Mathieu Perreault

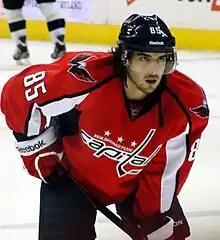
Perreault with the Capitals in January 2012.

Perreault remained with the Bears for the 2008–09 season, helping them win the Calder Cup. While playing on a line with Oskar Osala and Francois Bouchard, he recorded his first career AHL goal in his first regular-season game on October 8, 2008. He finished the season with 11 goals and 39 assists in 77 games, including five power play goals. The following season, Perreault split his time between the AHL and NHL, playing 56 games for the Bears and 21 for the Capitals. Although he was re-assigned to the AHL to begin the season, he was recalled from the Bears as a result of several injuries to the Capitals lineup. At the time of his recall, Perreault had recorded one goal and six assists in 11 games. He made his NHL debut on November 4, 2009, against the New Jersey Devils and recorded two assists in the 3–2 loss. In the third game of his call up, Perreault scored his first NHL goal, which came in the third period against Scott Clemmensen of the Florida Panthers at the Verizon Center. The goal proved to be the spark that the Capitals needed after being down 3–2; the team ended up winning 7–4.